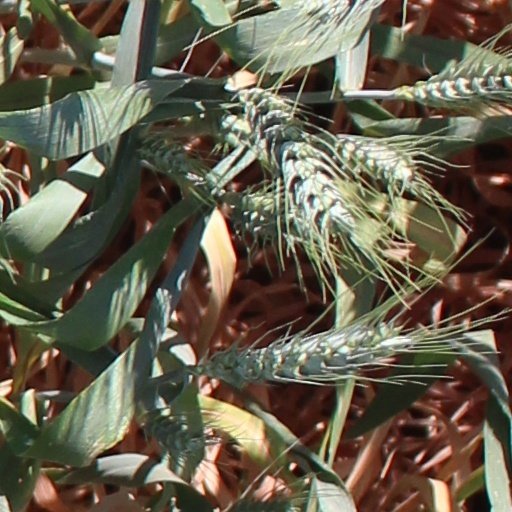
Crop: wheat